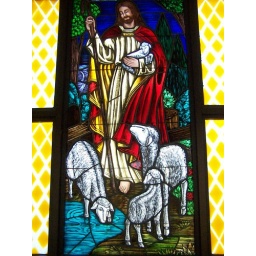
stained glass window in a mausoleum